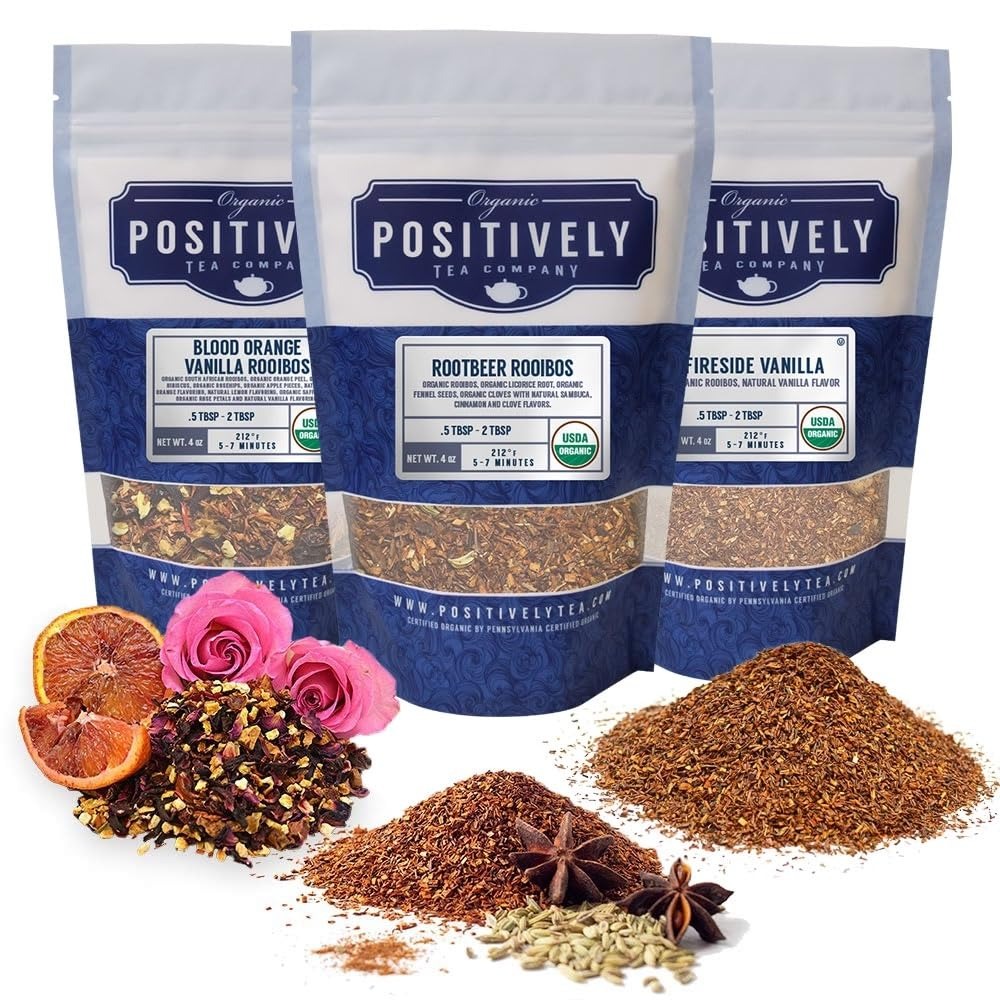
Item Name: Organic Positively Tea Company, Rooibos Tea Sampler, Loose Leaf, 4 Ounce, 3 Pack
Bullet Point 1: ROOIBOS TEA SAMPLER - Enjoy an assortment of three of our most popular organic rooibos tea blends!
Bullet Point 2: INCLUDES - Organic Blood Orange Vanilla, Organic Fireside Vanilla, Organic Root Beer
Bullet Point 3: GREAT FOR GIFTS - Our samplers include three 4 oz. bags of our most popular loose leaf teas, which makes them the perfect idea for the tea lovers in your life.
Product Description: Enjoy three 4 oz. samples of our most popular organic rooibos tea blends. Organic Blood Orange Vanilla Rooibos Tea A delightful combination of organic South African rooibos, organic blood orange peel, organic hibiscus, organic rose petals, organic apple pieces and natural lemon-vanilla flavoring. This beautiful rooibos tea is also naturally caffeine free. Certifications: USDA Organic, OU Kosher Tasting Notes: sweet, vanilla, citrus Caffeine Level: Caffeine Free Ingredients: organic rooibos, organic blood orange peel, organic hibiscus, organic rose petals, organic apple pieces, natural lemon and vanilla flavors Brewing: Steep at 212°F for 5 - 7 minutes Organic Fireside Vanilla Rooibos Tea Our Organic Fireside Vanilla Rooibos tea has quickly become a favorite. The smoky, sweet vanilla flavor combines perfectly with our Organic Rooibos for a caffeine-free treat you can enjoy any time of day. Certifications: USDA Organic, OU Kosher Tasting Notes: sweet, smoky, vanilla Caffeine Level: Caffeine Free Ingredients: organic rooibos, natural vanilla flavors Brewing: Steep at 212°F for 5 - 7 minutes Organic Root Beer Rooibos Tea Our Organic Root Beer Rooibos Tea is inspired by the classic soda fountain beverage. It is a brilliant standalone hot tea beverage or served iced with a dash of vanilla ice cream. Certifications: USDA Organic, OU Kosher Tasting Notes: Herbal, Spiced, Sweet Caffeine Level: Caffeine Free Ingredients: organic South African rooibos, organic licorice root, organic fennel seeds, organic cloves with natural sambuca, cinnamon and clove flavor Brewing: Steep at 212°F degrees for 5 - 7 minutes Certified Organic by Pennsylvania Certified Organic
Value: 3.0
Unit: Count

Price: 23.99